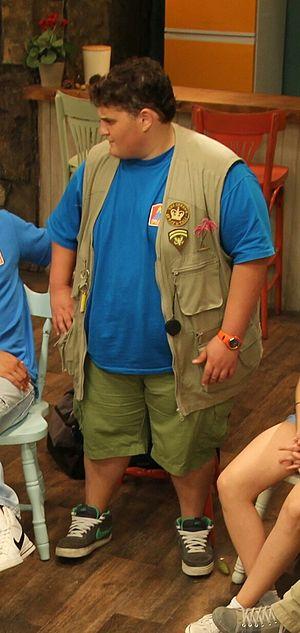
Neveh Tzur
Schnitzel est un film israélien écrit, produit et réalisé par Asaf Epstein, sorti en 2014